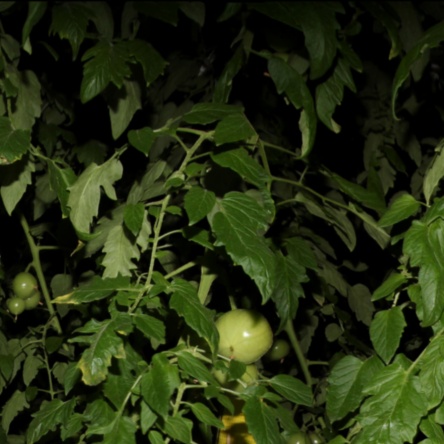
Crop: tomato